Chris Matthews (gridiron football)

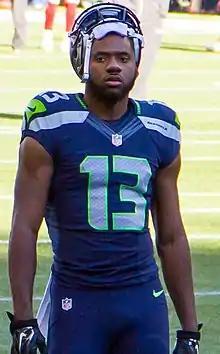
Matthews with the Seattle Seahawks in 2014

Christopher Douglas Matthews (born October 6, 1989) is an American former professional wide receiver. Matthews was undrafted out of college in 2011, and signed with the Cleveland Browns. He then played for the Winnipeg Blue Bombers for two seasons, winning the CFL's Most Outstanding Rookie Award in his first season. Matthews then signed with the Seattle Seahawks where he recovered a critical onside kick during the 2014 NFC Championship Game, and caught four passes for 109 yards and a touchdown in Super Bowl XLIX. Matthews played college football for Los Angeles Harbor College and the University of Kentucky.